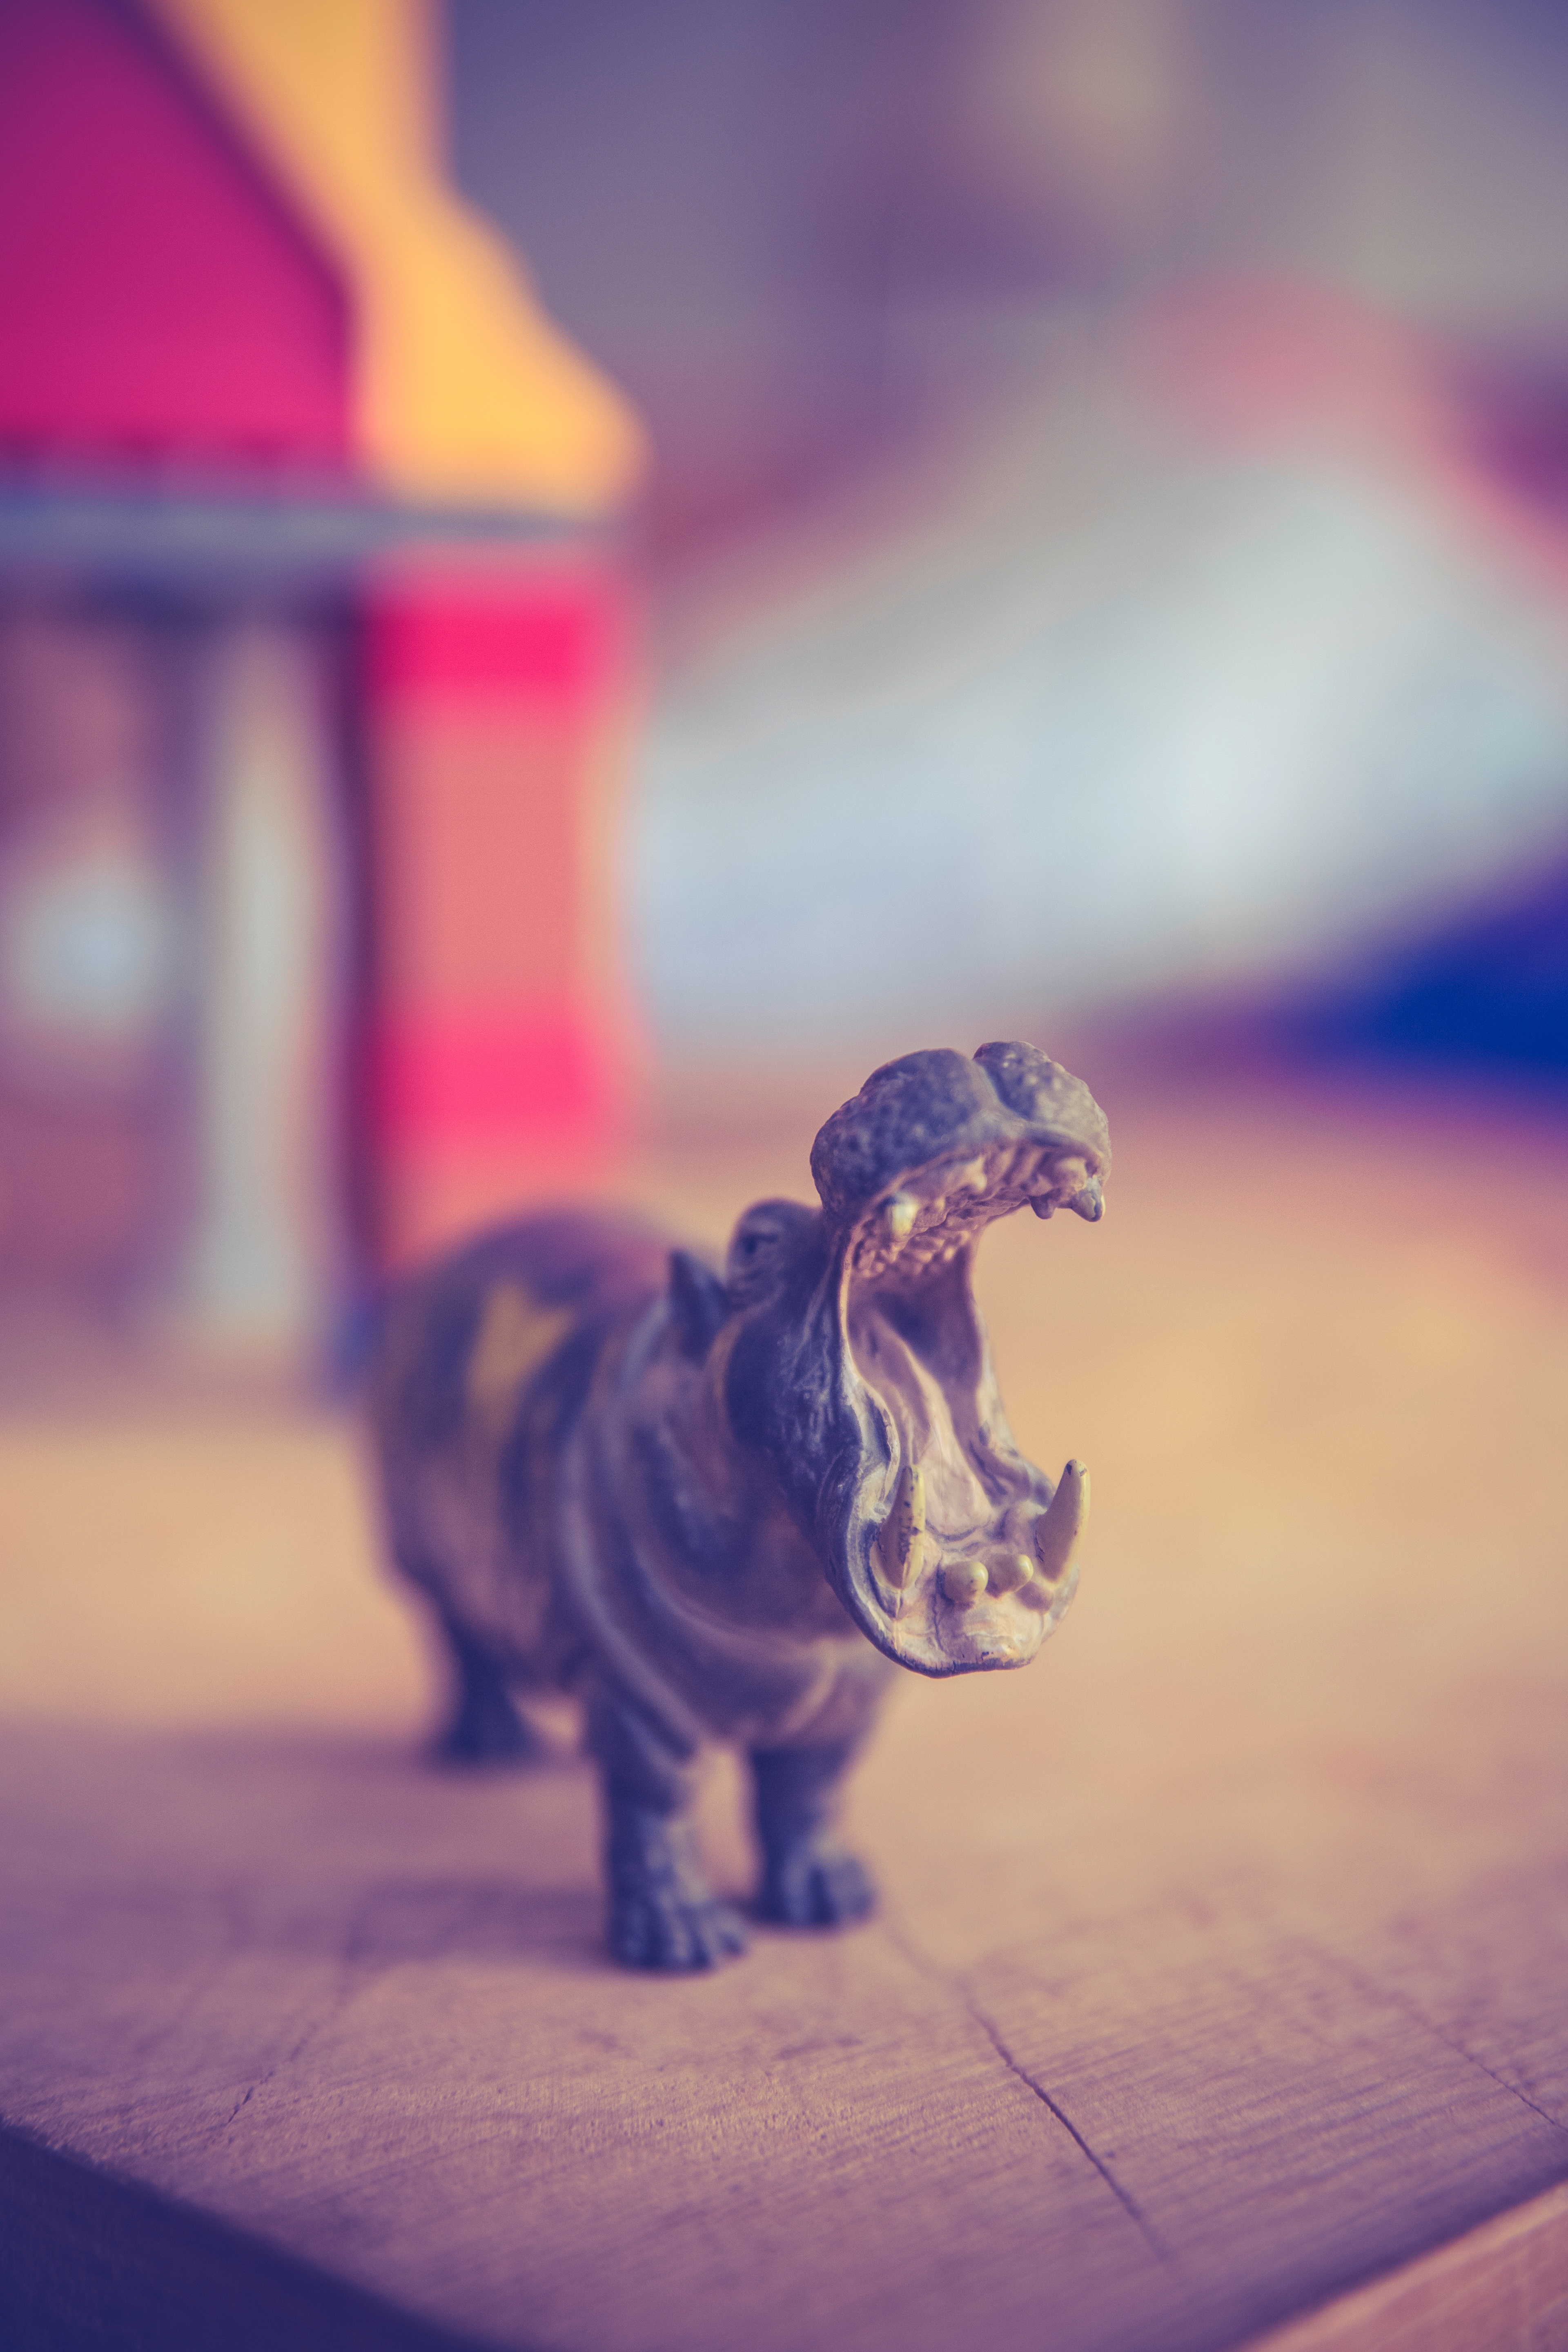
light, morning, color, blue, close up, shape, macro photography